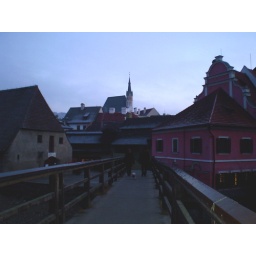
bridge over frozen water